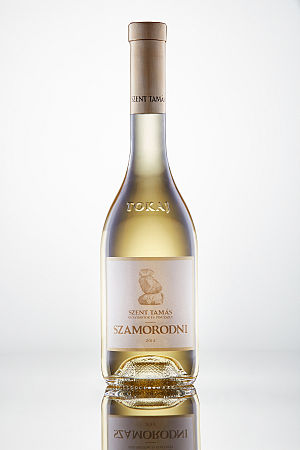
Tokaji
Szent Tamás Szamorodni
"Tokaji eller Tokaj er navnte på vine fra Tokaj vinområde i Ungarn eller Tokaj vinområde i Slovakiet, der ligger ved siden af. Denne region er kendt deres søde vine der fremstilles af druer, som er har ædelråd, som er en type vin der har en lang historie i dette omådet. ""Nektaren"" fra druer i Tokaji bliver også nævnt i Ungarns nationalsang.